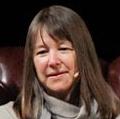
Age: 56